Hurry Sundown (film)

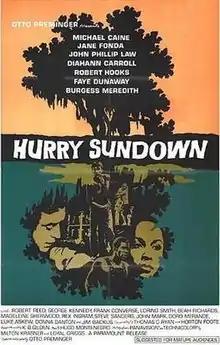
Original poster

Hurry Sundown is a 1967 American drama film produced and directed by Otto Preminger, and starring Jane Fonda and Michael Caine. The screenplay by Horton Foote and Thomas C. Ryan is based on the 1965 novel of the same title by K.B. Gilden, a pseudonym for the married couple Katya and Bert Gilden. It marked Faye Dunaway's film debut. The film is considered a Southern Gothic work.